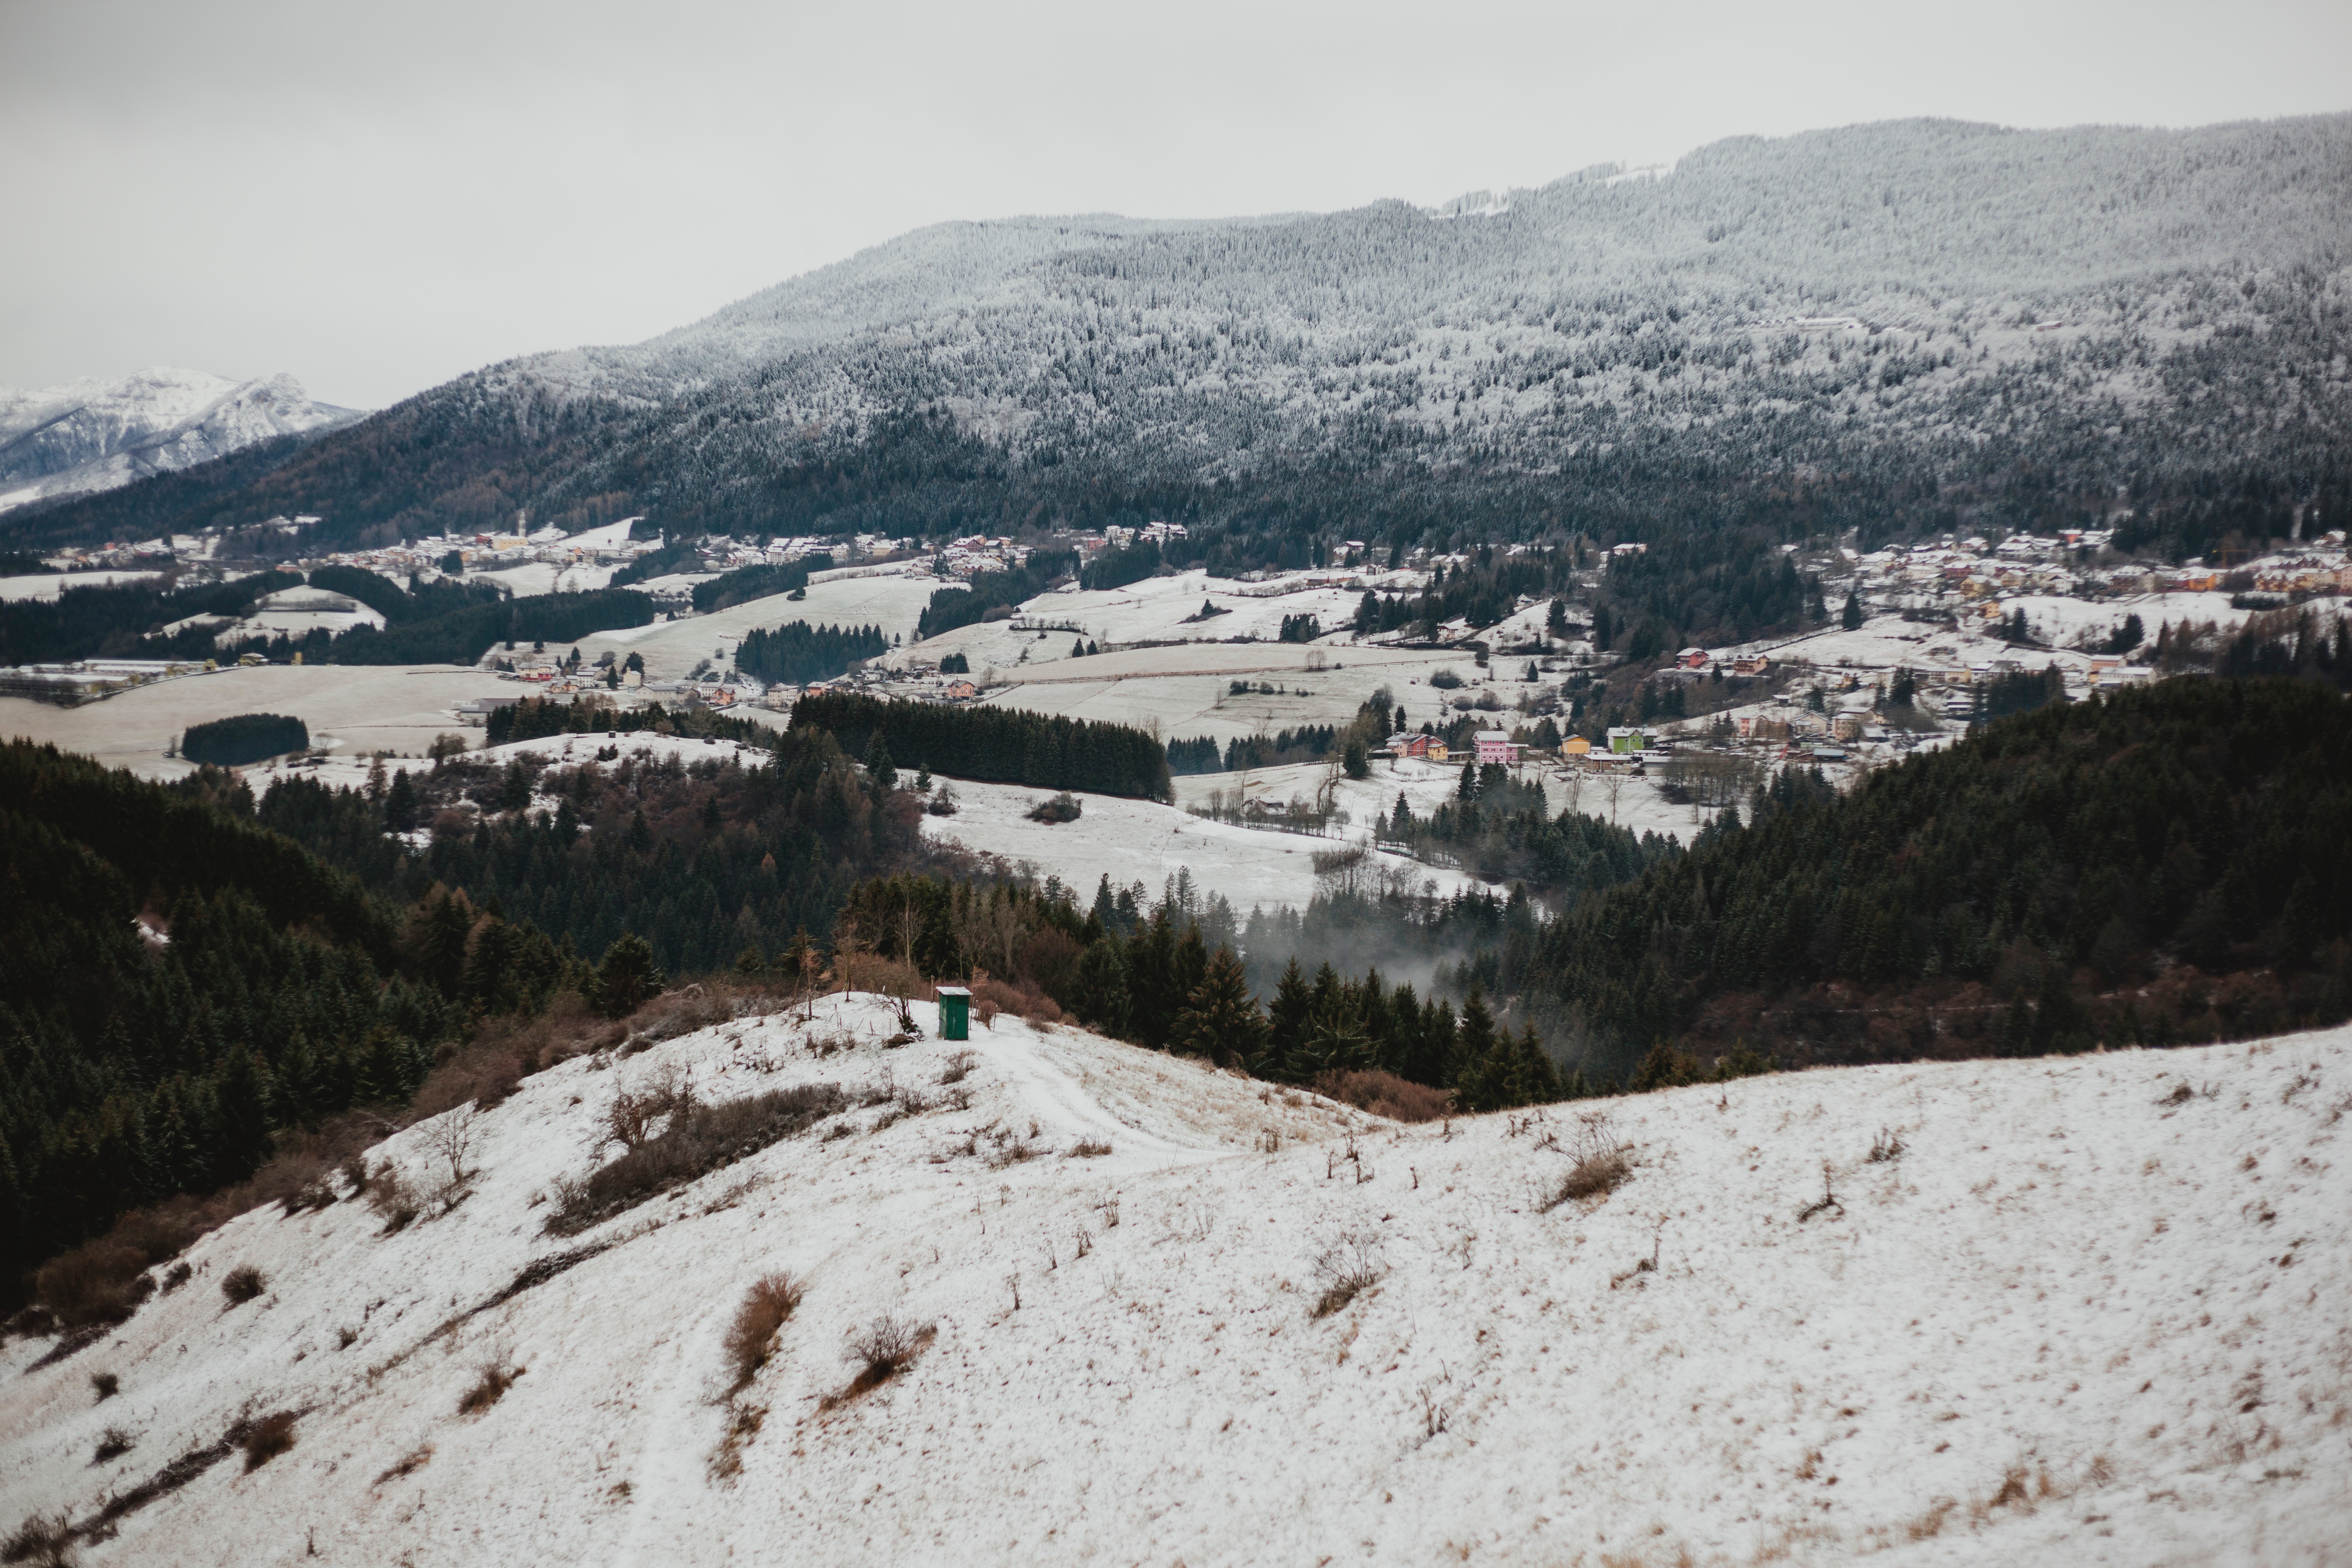
snow, winter, highland, mountain, mountainous landforms, hill station, sky, hill, wilderness, geological phenomenon, tree, fell, ridge, mountain range, landscape, rural area, cloud, slope, valley, summit, village, city, terrain, freezing, house, ice, tourism, plateau